History of Northwestern University

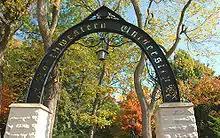
The Arch at Northwestern's entrance is situated at the intersection of Sheridan Road and Chicago Avenue, the site of the protest barricade

After the Kent State shootings, the Northwestern student body and faculty senate voted to suspend classes starting May 6 and join a nationwide strike in protest of the Vietnam war and violence at Kent State. The student protesters demanded that campus security be disarmed, the university endowment divest itself from "war stocks", and Northwestern's NROTC program be stripped of academic credit and its facilities turned into a childcare center. Much to the consternation of Evanston residents, student protesters also erected a barricade at the major intersection of Sheridan Road and Chicago Avenue, both major thoroughfares in Evanston. A May 8 rally at Dyche Stadium that attracted approximately 5,000 students and community members prompted Evanston city officials to request activation of the National Guard, but this potential conflict was avoided after the Guard were diverted away from the stadium. The Rebecca Crown center, Vogelback computing center, and Lunt Hall (housing the NROTC program) were closed following disturbances by student protestors. On May 13, a group of at least 33 students vandalized the NROTC's headquarters, but this was the only violent episode of the strike. The strike ended and campus re-opened for class on May 13, the longest span of time Northwestern has ever been closed.